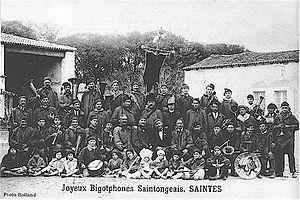
Vers 1930.
Cette liste de sociétés bigophoniques a pour ambition de rassembler le plus grand nombre possible de noms de goguettes organisées en sociétés bigophoniques existants dans la documentation conservée sur elles.
Cette liste de 1 236 goguettes, comportant une goguette algérienne, une goguette allemande, 18 goguettes américaines, deux goguettes anglaises, une goguette néo-zélandaise, une goguette australienne, onze goguettes belges et 1 201 goguettes françaises, a pour ambition de rassembler le plus grand nombre possible de noms de goguettes existants dans la documentation conservée sur elles.